Wismar affair

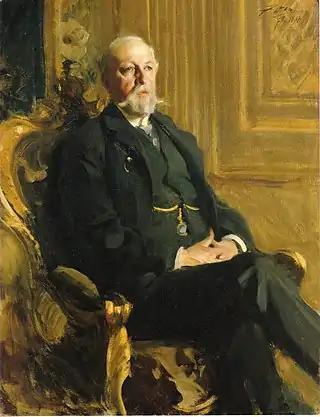

The Wismar affair refers to the political discussions over the status of the town of Wismar between 1796 and 1903. Wismar was leased to Mecklenburg-Schwerin from Sweden for a sum of 1,250 000 riksdalers. The lease was supposed to last every 100 years, whereafter Sweden (later the United Kingdoms of Sweden and Norway) would possess the right to redeem the city. However, as the German Empire rose throughout the 19th century, the possibility of Sweden demanding the return of the territory seemed more and more unlikely as King Oscar II would not like to challenge a great power. Furthermore, the rent of the loan had grown to 96 million kronor, an amount that Stockholm was not too enthusiastic to pay. As 1903 came, the German and Swedish diplomats met in Stockholm to discuss the future of the town. Oscar II would agree to sign the treaty of Stockholm which stipulated the waving of all Swedish claims on the city.